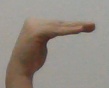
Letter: haa